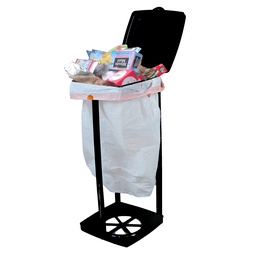
Label: plastic